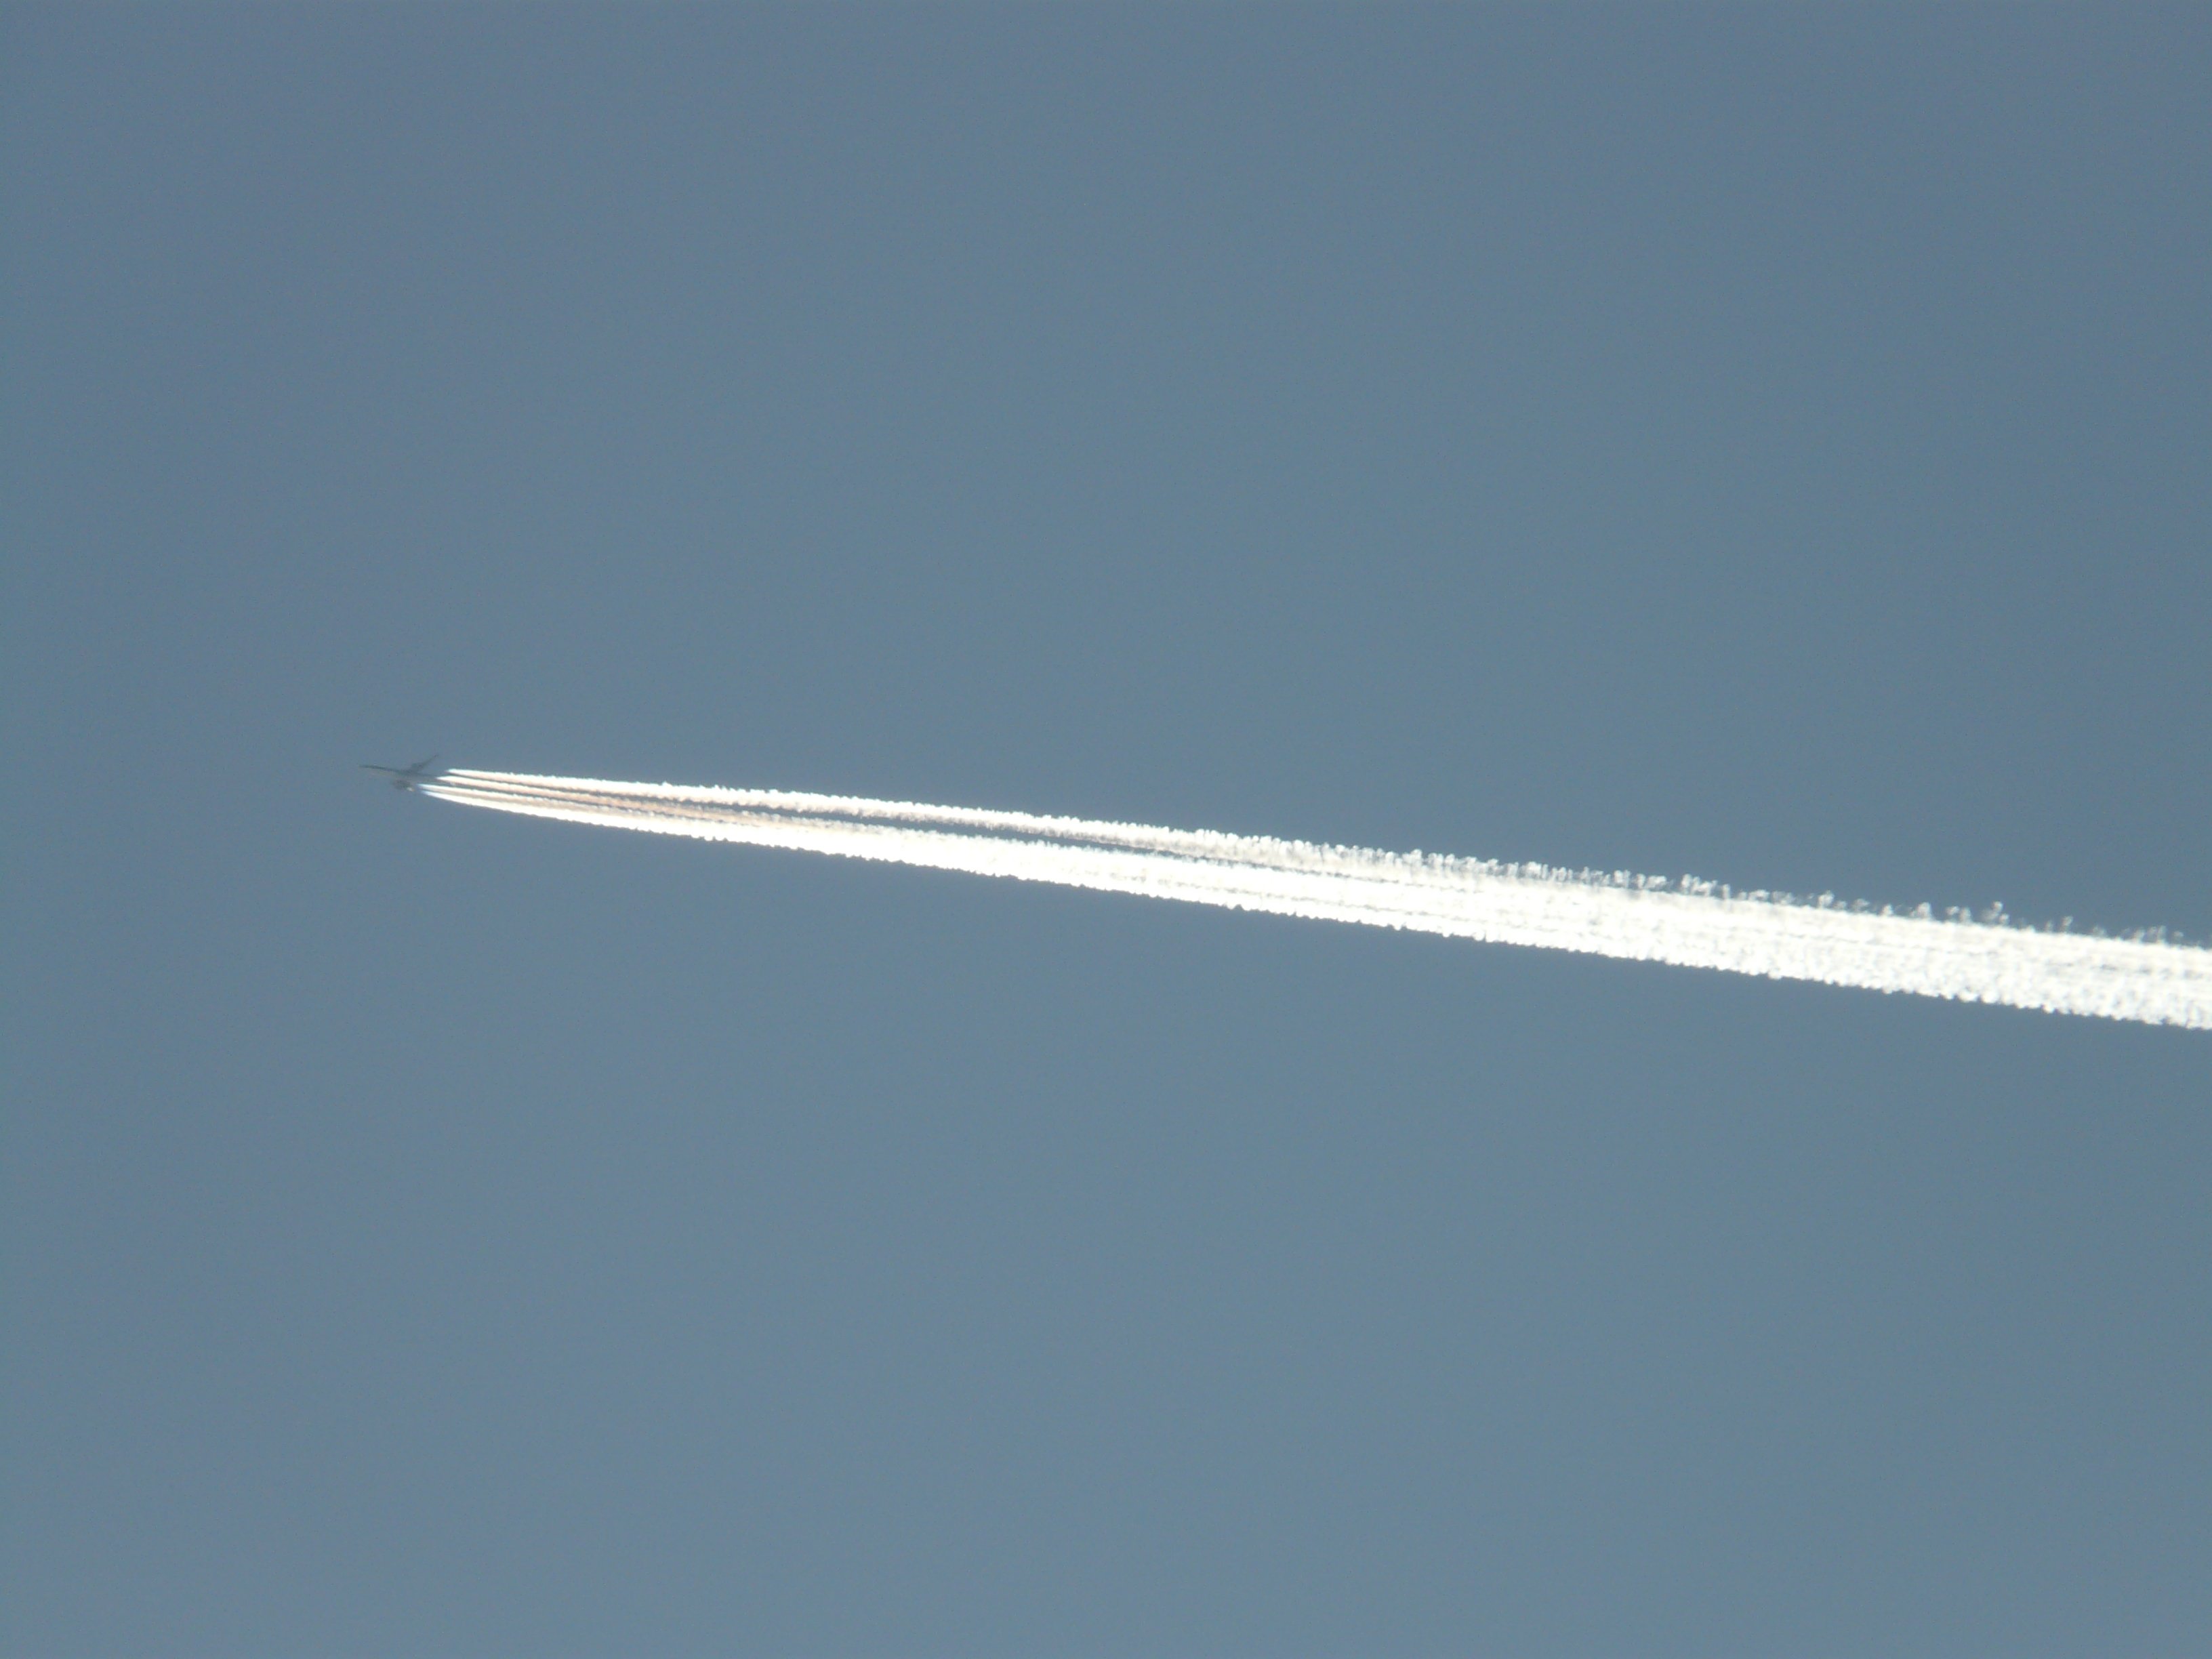
wing, sky, fly, travel, airplane, aircraft, jet, line, vehicle, aviation, flight, holiday, glider, contrail, back light, jet propulsion, atmosphere of earth